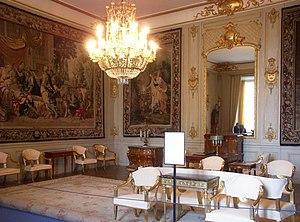
Le palais royal de Stockholm est un palais royal situé sur le Norrström, dans la partie nord de Gamla stan de Stockholm, en Suède. Il s'agit de la résidence officielle des monarques de Suède.